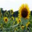
Label: sunflower